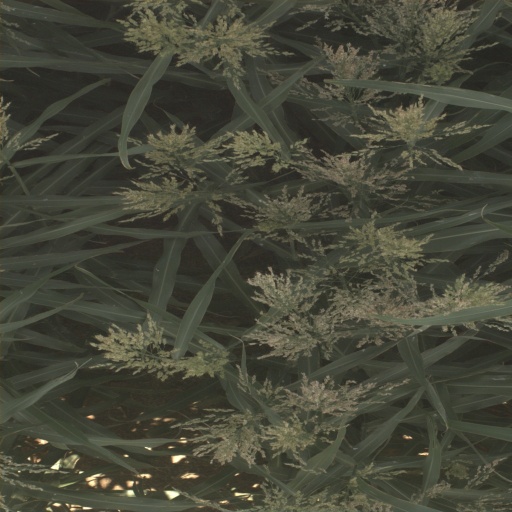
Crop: sorghum